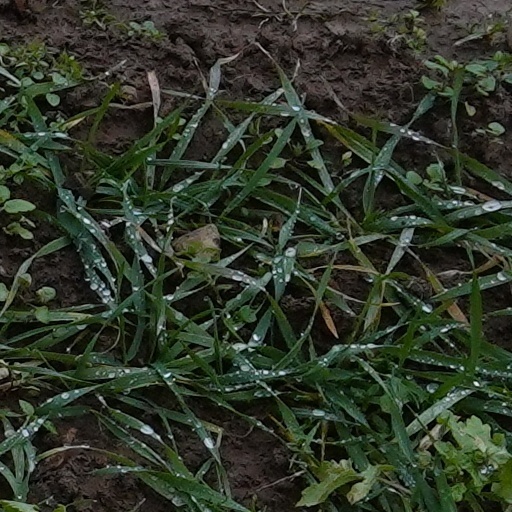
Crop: wheat